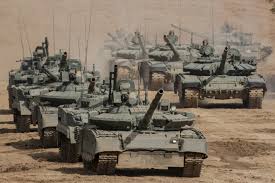
Label: BMP